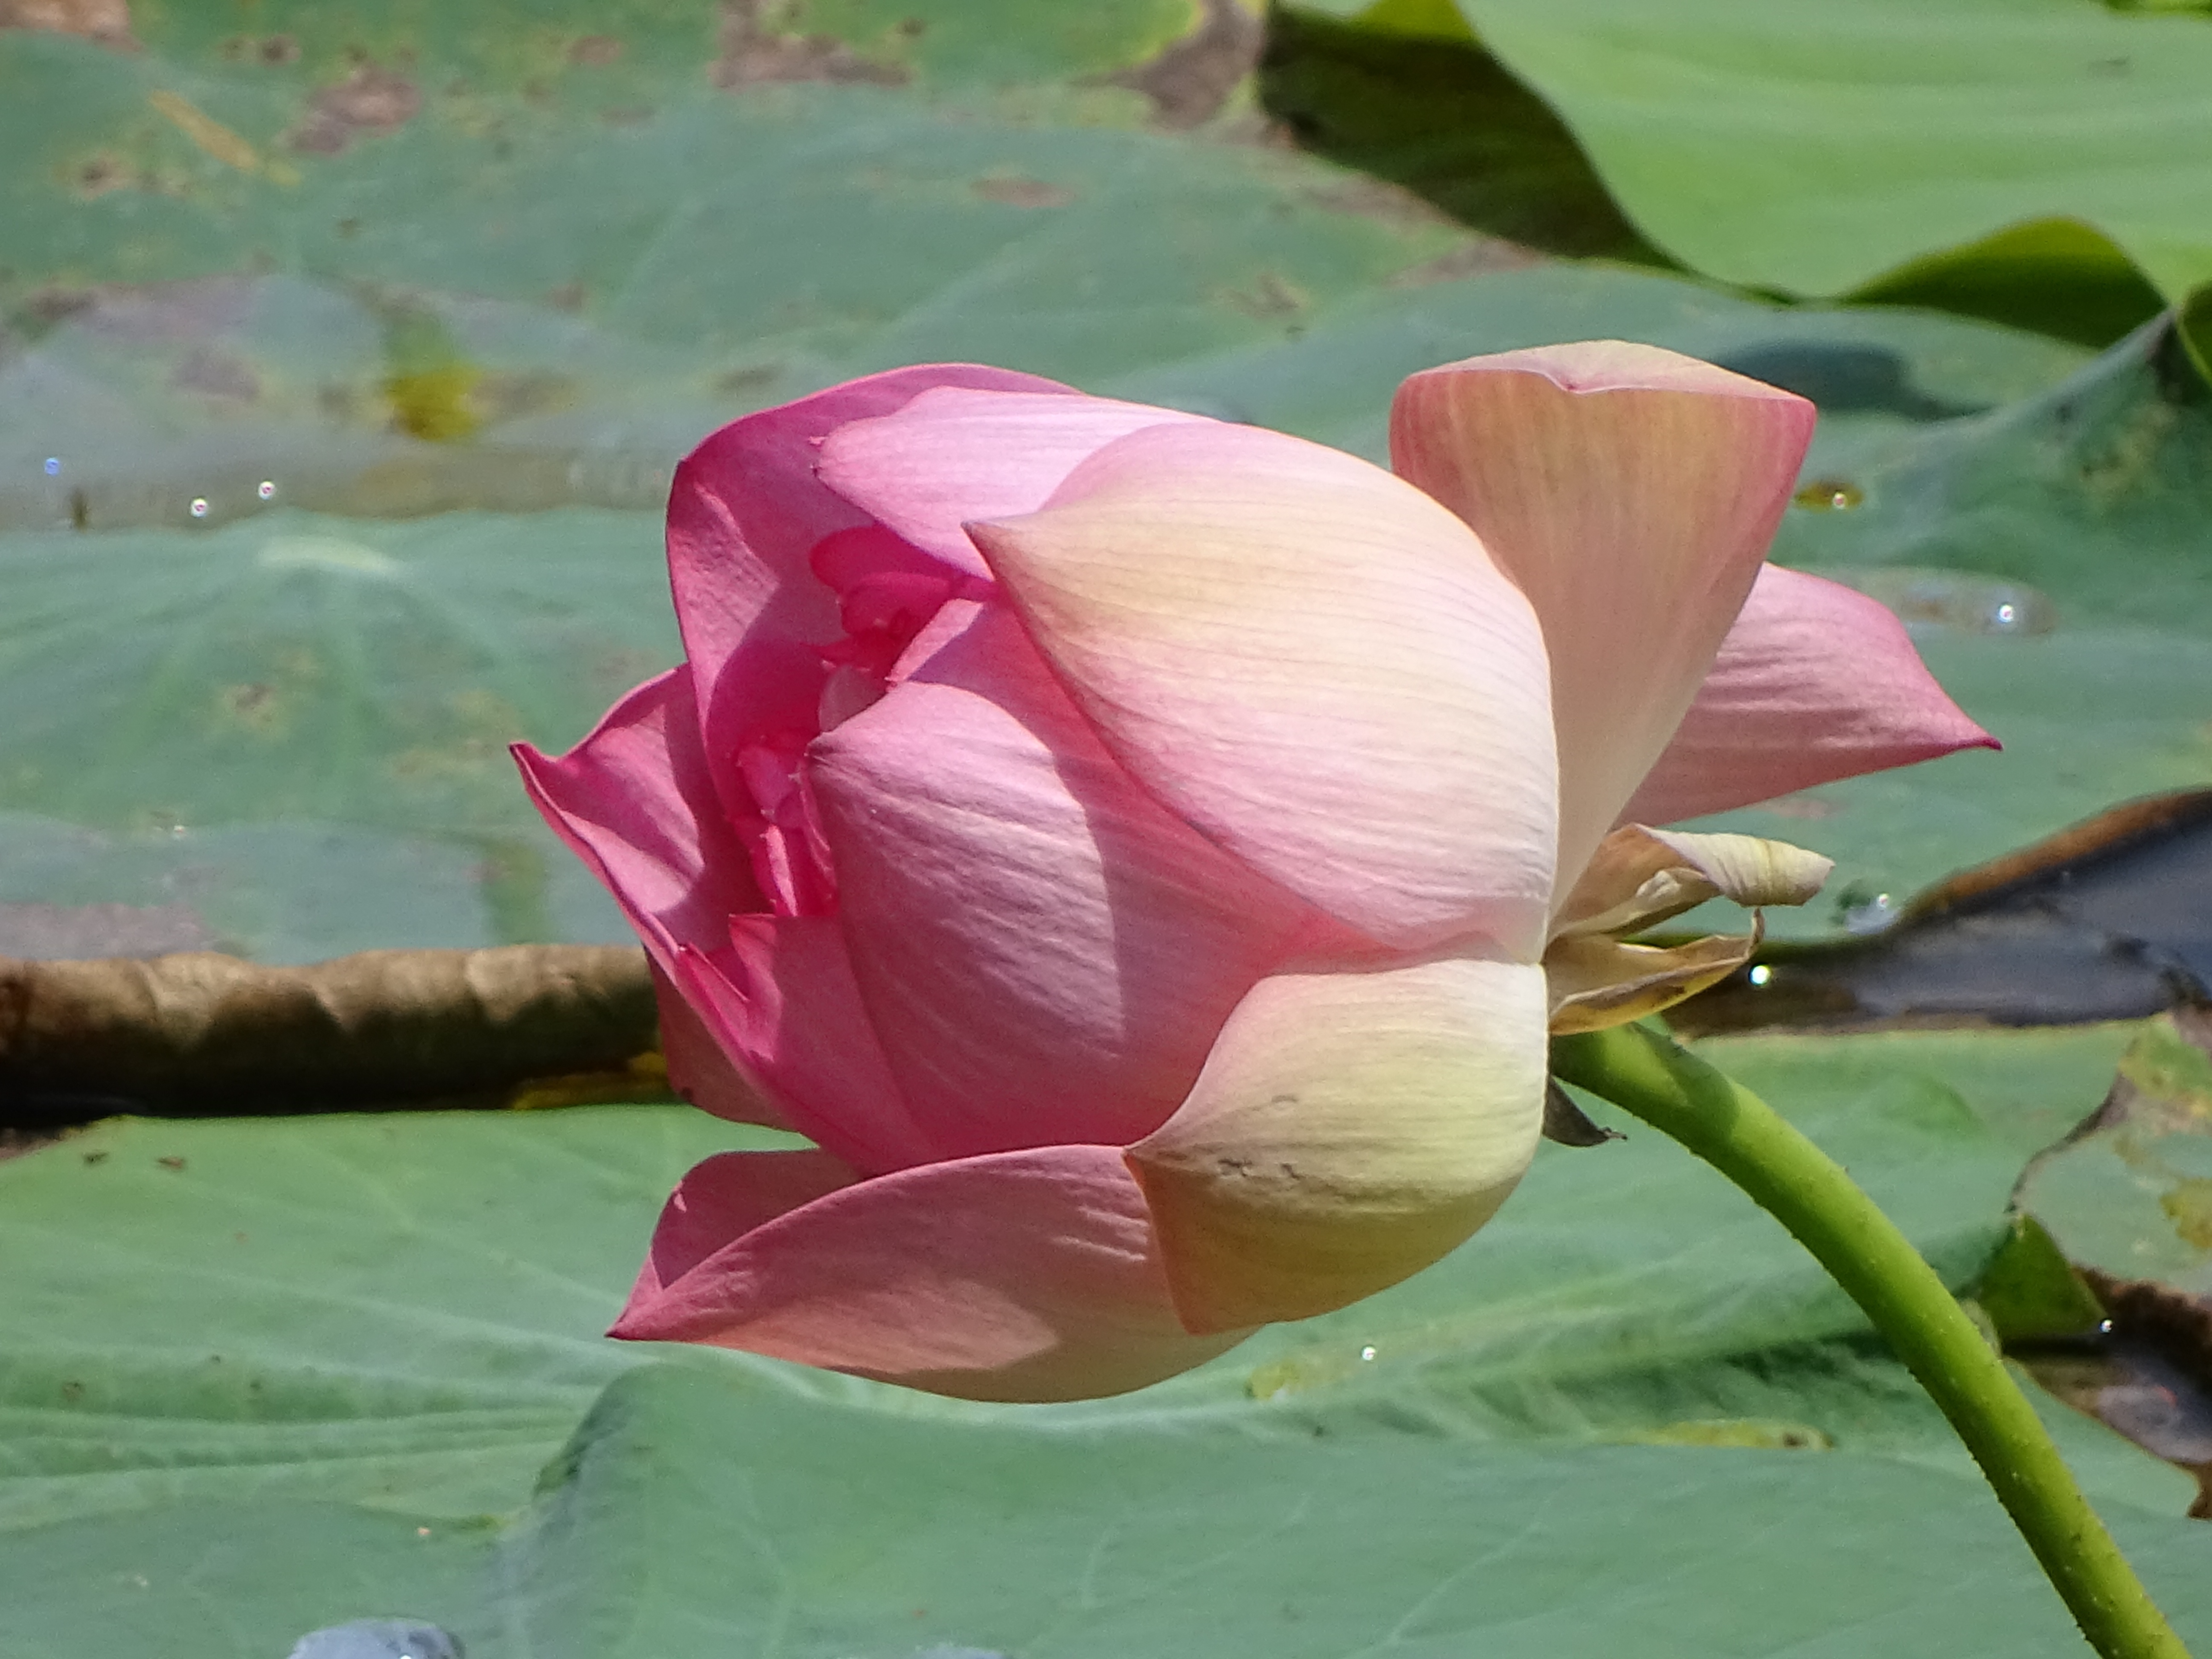
water, nature, blossom, plant, flower, petal, lake, pond, rose, spring, natural, botany, pink, sacred lotus, aquatic plant, flora, lotus, flowering plant, plant stem, land plant, lotus family, proteales